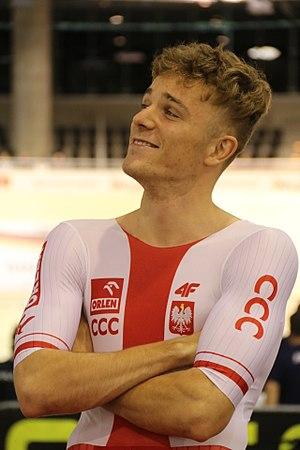
Daniel Staniszewski, né le 5 mai 1997 à Ciechanów, est un coureur cycliste polonais, membre de l'équipe KS Pogoń Mostostal Puławy.